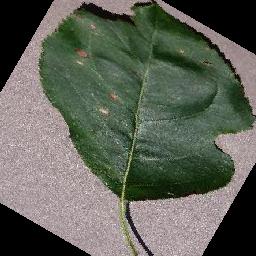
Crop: apple
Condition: black_rot